Grangegorman Military Cemetery

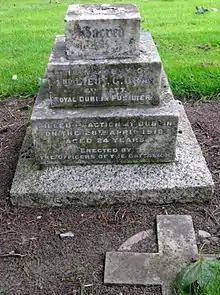
Memorial to 2nd Lieut. G. Gray, Royal Dublin Fusiliers, killed in action during the Easter Rising

The graves of those who were killed between 24 April and the first week of May include those of some of the 118 soldiers who were killed in the course of the 1916 rising. There are numerous graves of Sherwood Foresters and South Staffordshire Regiment personnel who suffered serious casualties when they attempted to cross Mount Street Bridge on the Grand Canal. Also included are Algernon Lucas and Basil Henry Worsley Worswick, subalterns of the King Edward's Horse, both (alongside two civilians) arrested and shot by their own side (pickets of the Royal Dublin Fusiliers), who mistakenly thought they were intruders aiding rebels in the Guinness brewery.